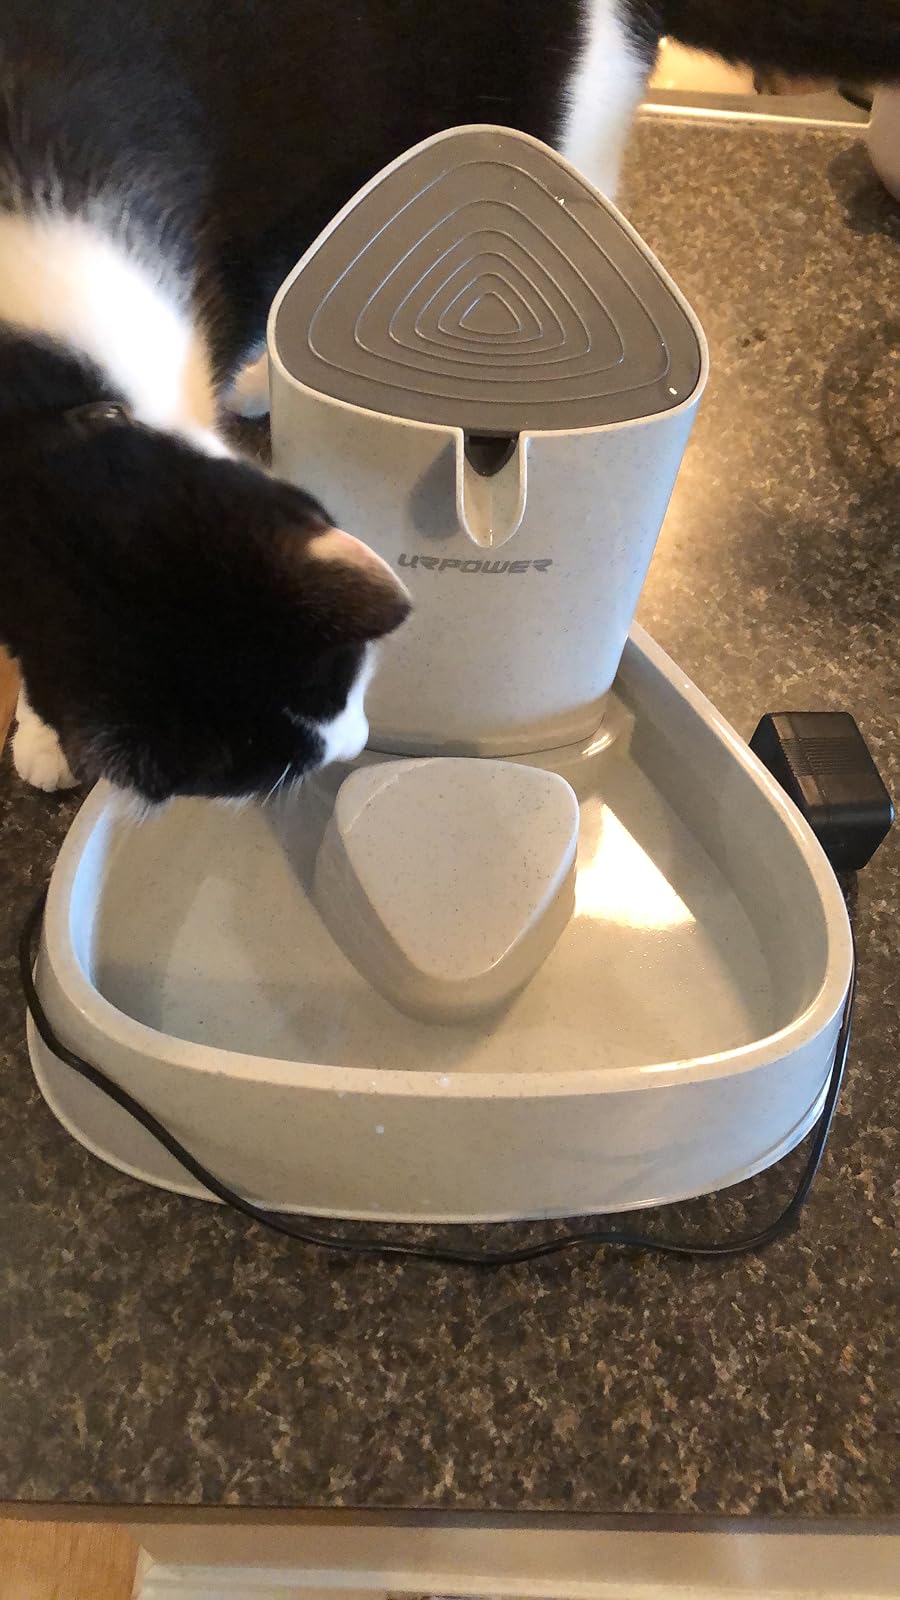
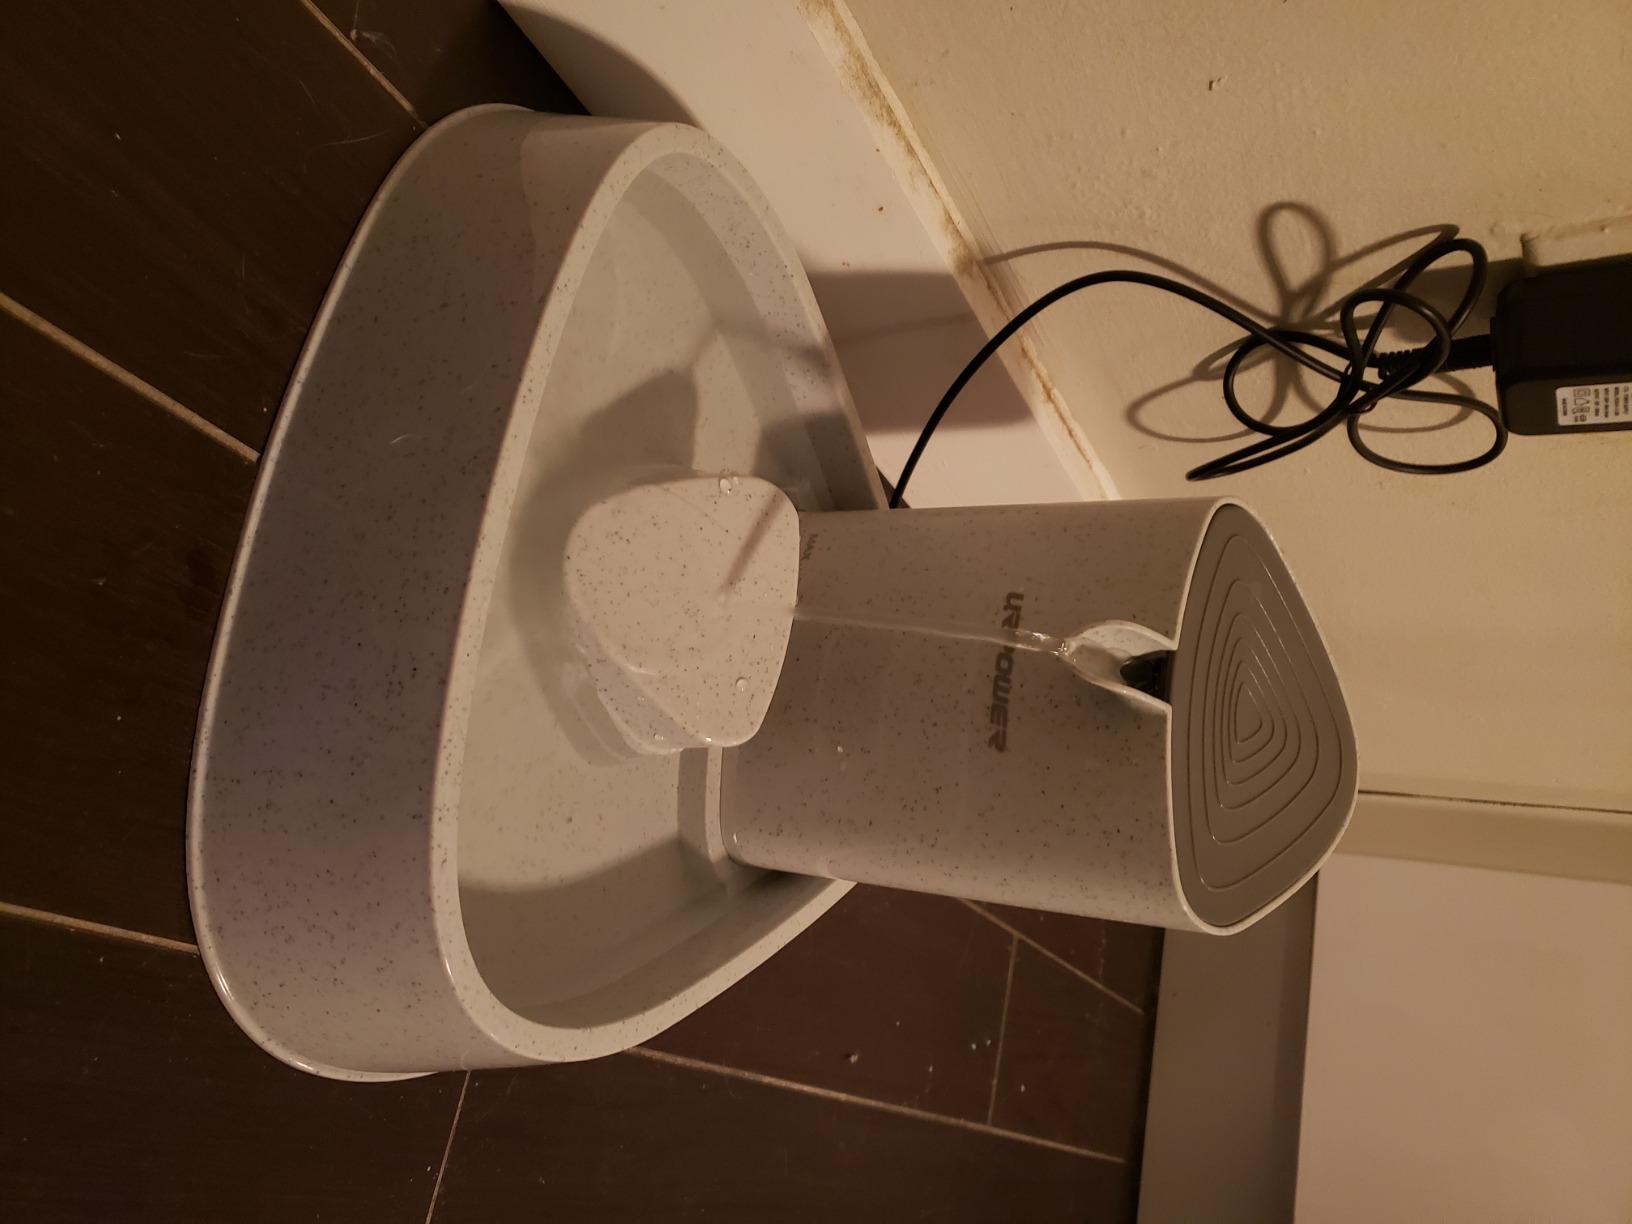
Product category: items_bowl
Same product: yes